Reciprocal pronoun

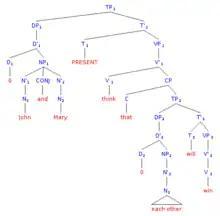
(6b) Syntax tree with reciprocal pronoun

As we can see in the X-bar theory tree diagram of (6b), the reciprocal pronoun is in the subject position of the embedded clause, which is introduced by complementizer "that". It is not possible for a reflexive pronoun to occur in this position as shown by the ungrammaticality of (6a).